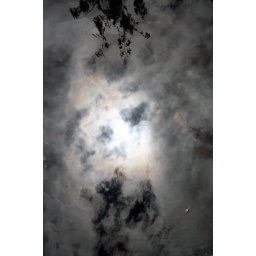
sky in the water